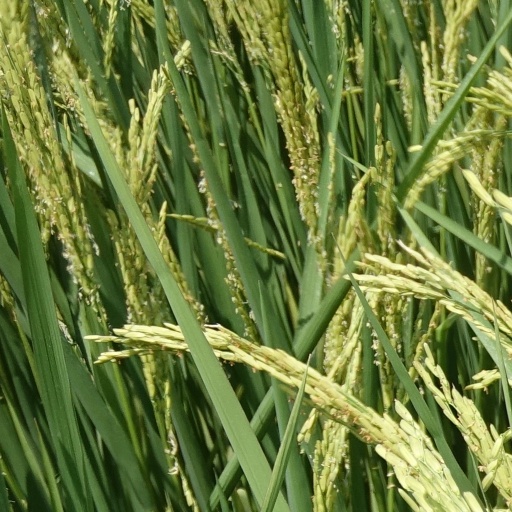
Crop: rice